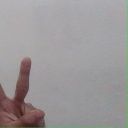
अक्षर: क